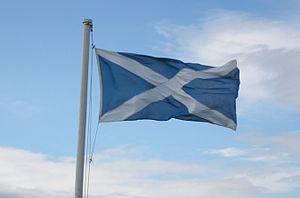
L’expédition Scotia ou expédition nationale antarctique écossaise d'après sa dénomination officielle Scottish National Antarctic Expedition, est une expédition écossaise en Antarctique au début du XXᵉ siècle qui tire son nom du navire Scotia chargé de la transporter.